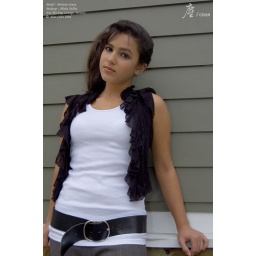
Leaning against a wooden wall